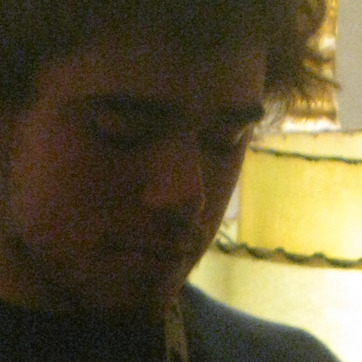
Material: skin